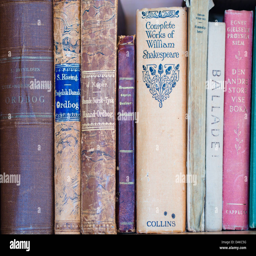
old , faded copy of complete works of dramatist between other vintage books in a bookcase